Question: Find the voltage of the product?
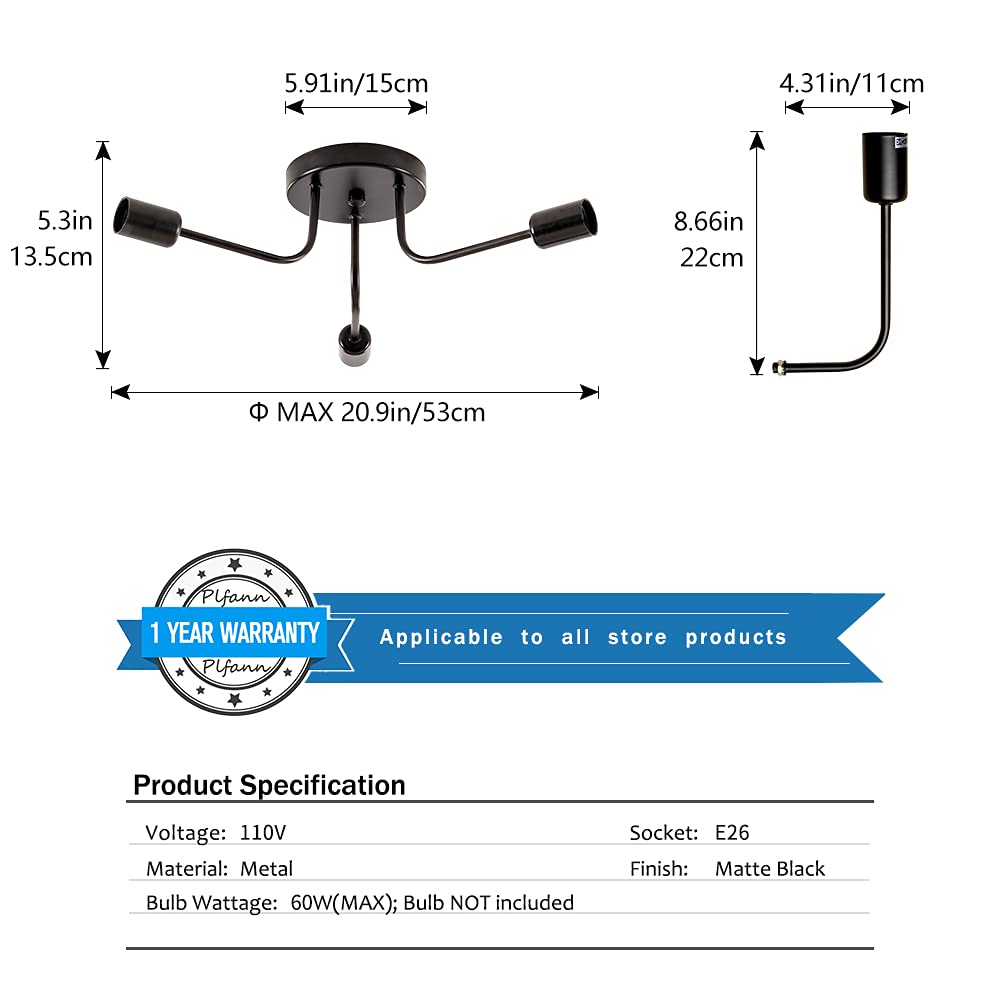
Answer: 110.0 volt